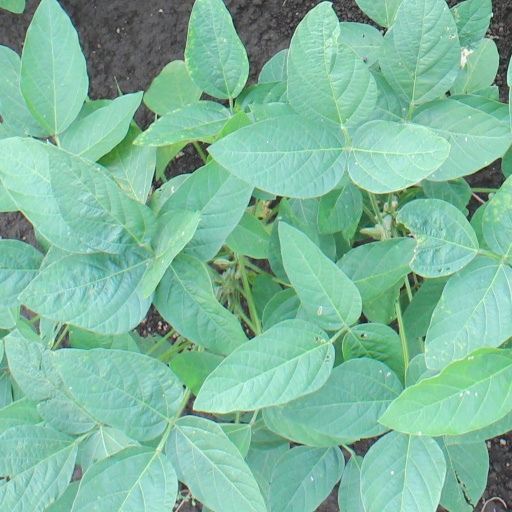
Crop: soybean